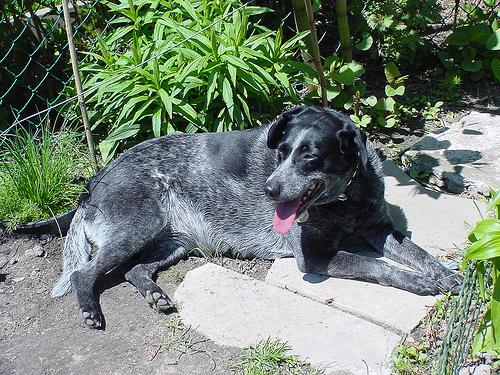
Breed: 217-n000050-bluetick